2017 World Championships in Athletics – Women's 5000 metres

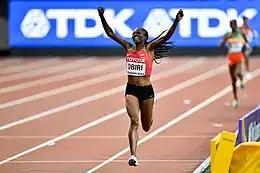
The finish of the final.

The women's 5000 metres at the 2017 World Championships in Athletics was held at the London Olympic Stadium on 10 and 13 August.